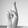
ASL letter: R